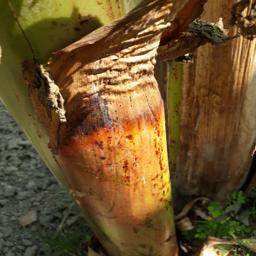
Label: PSEUDOSTEM WEEVIL